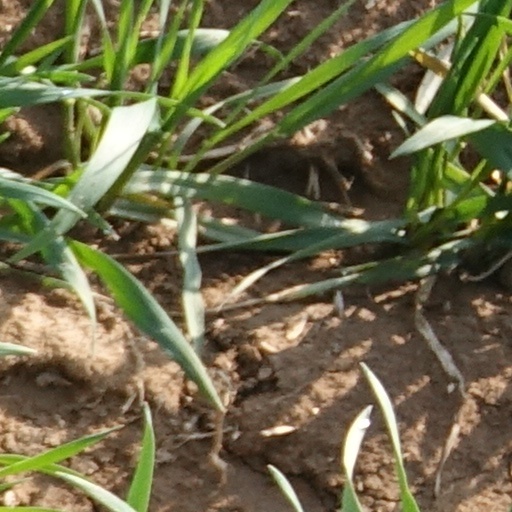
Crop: wheat